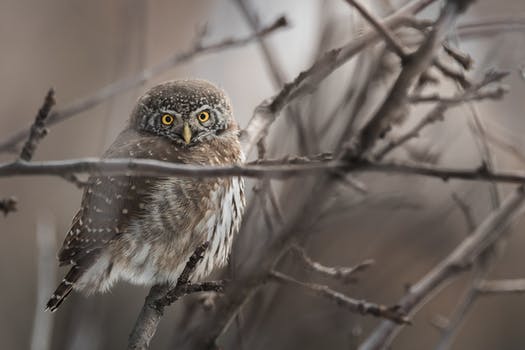
Label: No Watermark